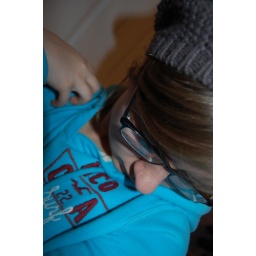
"I love you more than there are stars in the sky and fish in the sea."